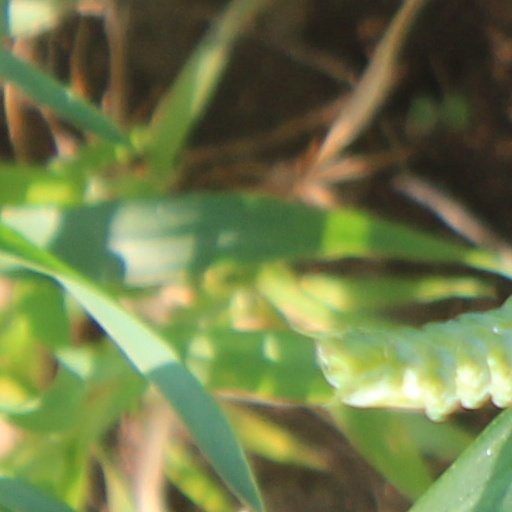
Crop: wheat